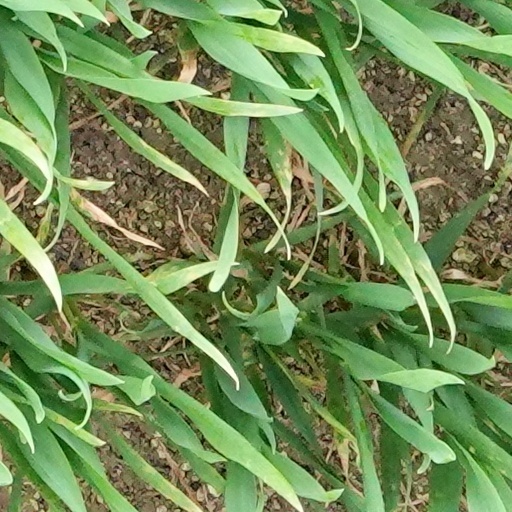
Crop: wheat